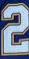
Number: 2